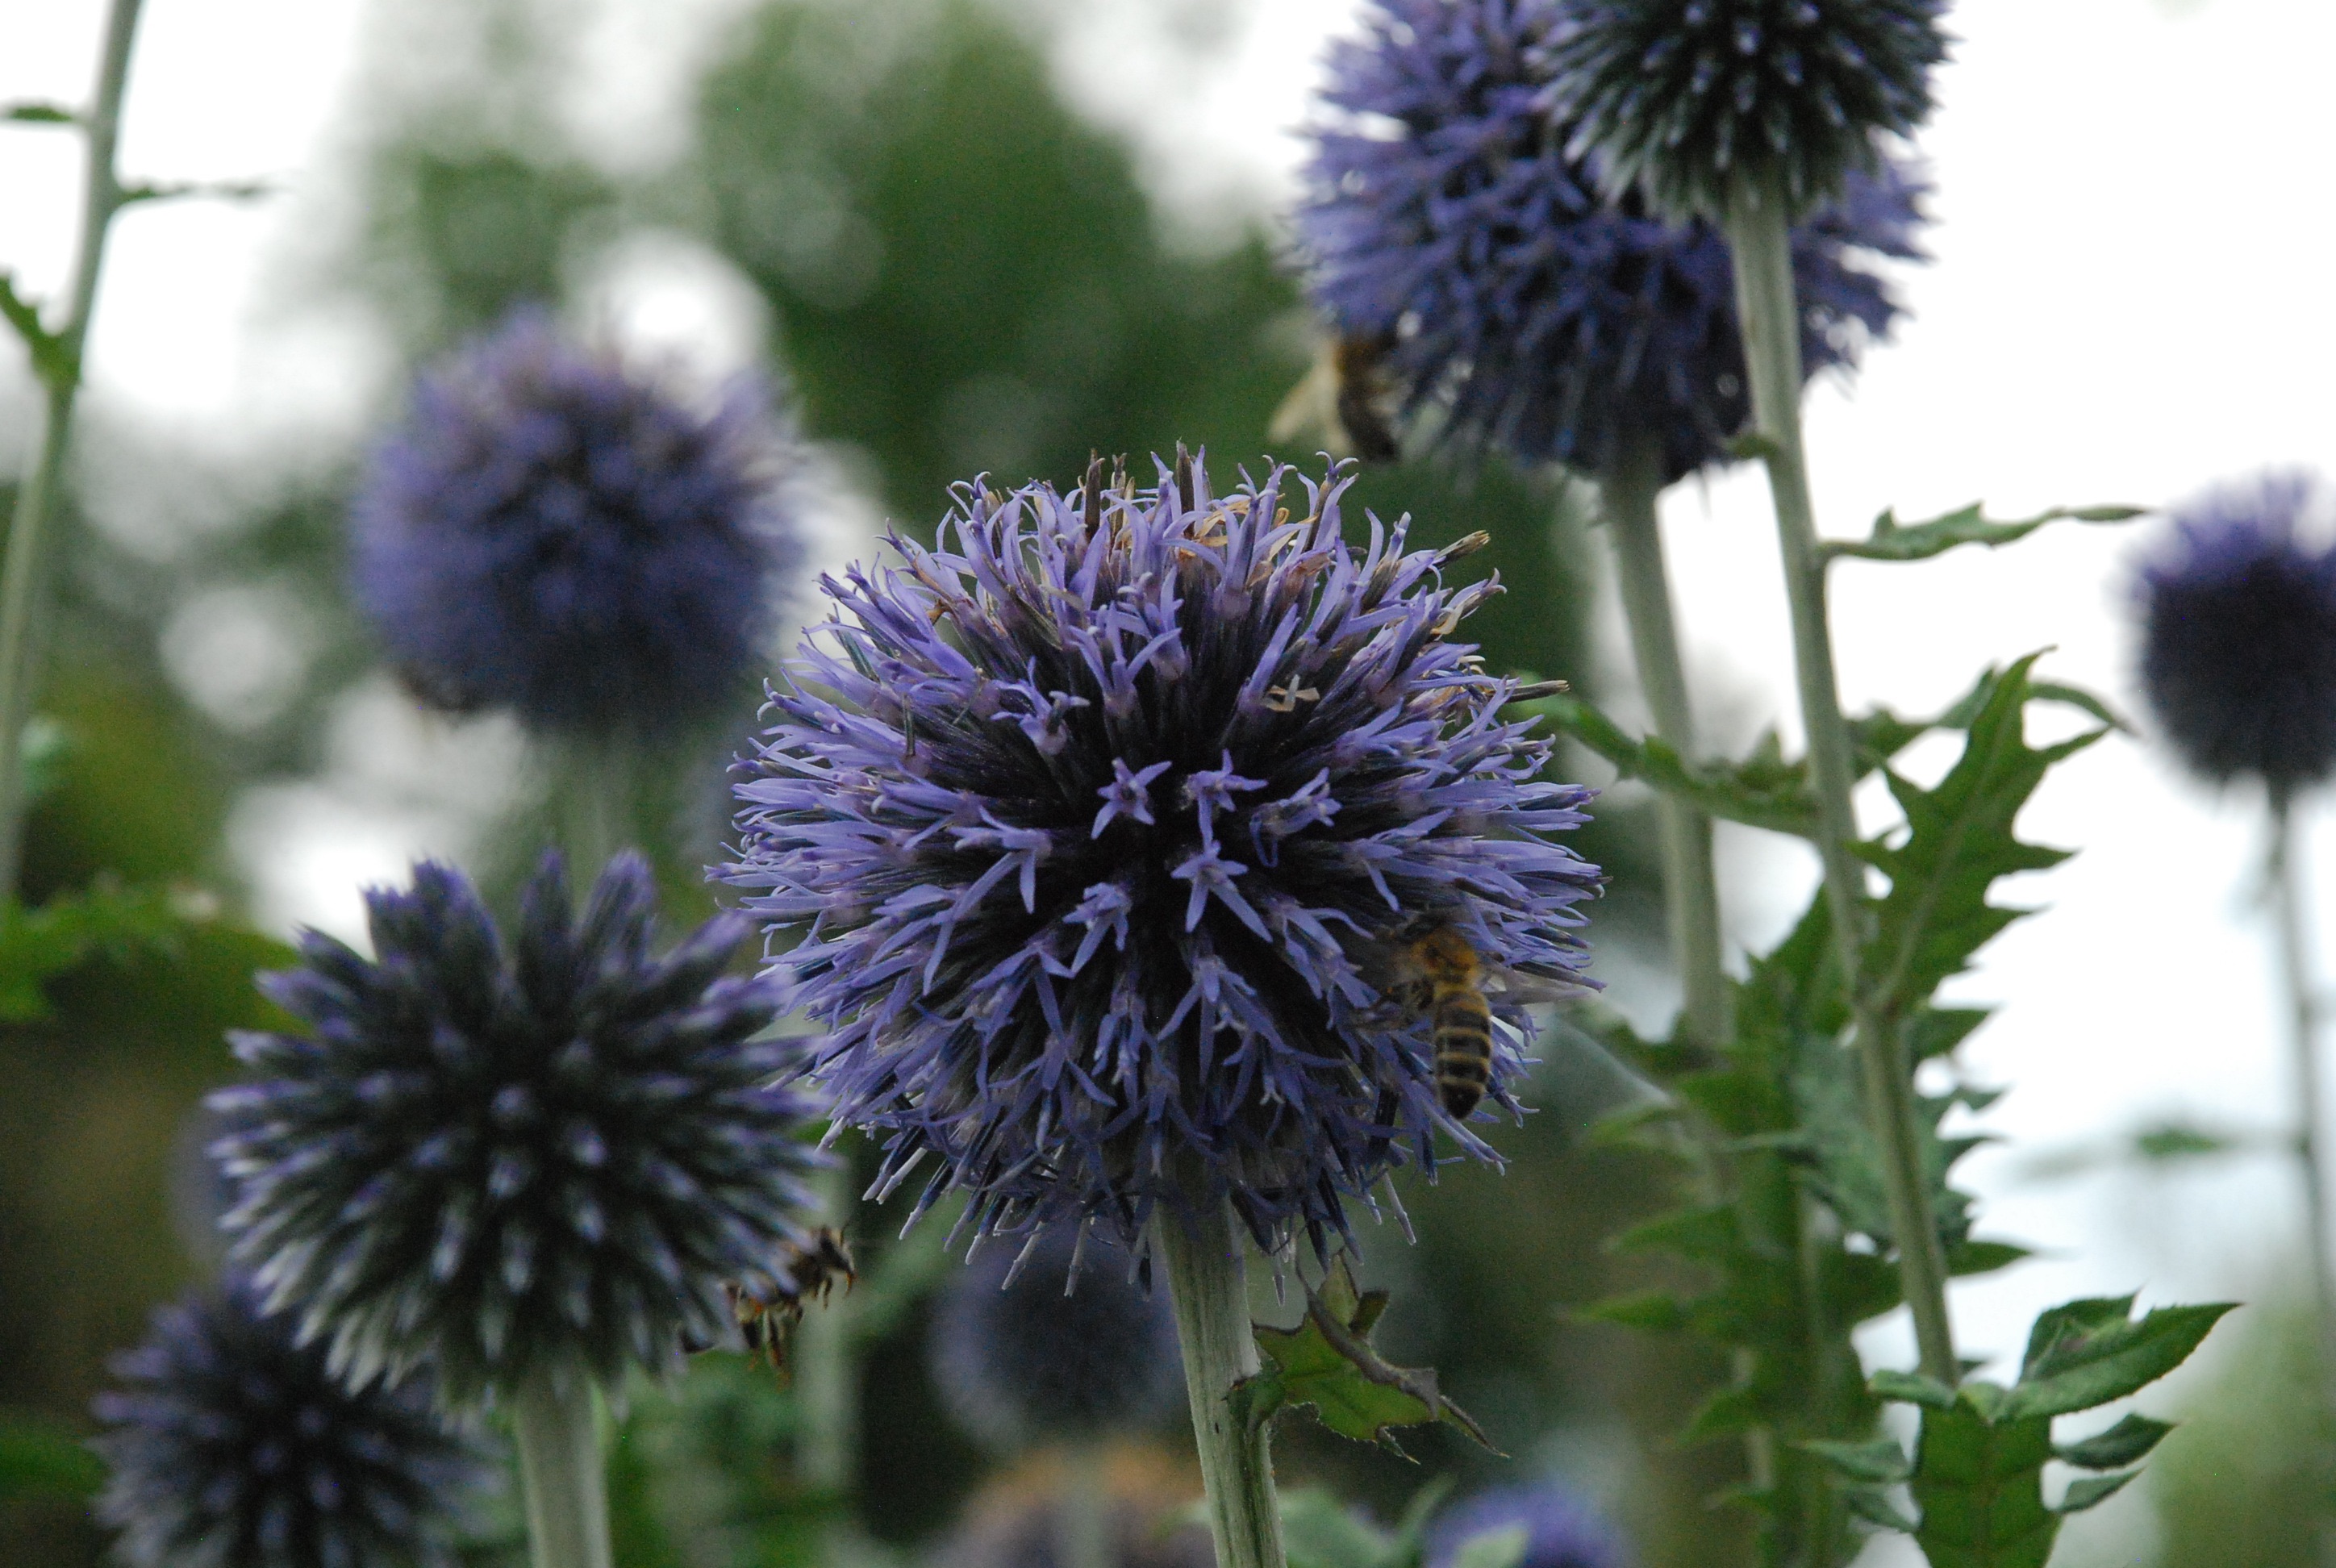
plant, flower, botany, flora, thistle, flowering plant, daisy family, silybum, land plant